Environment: lab
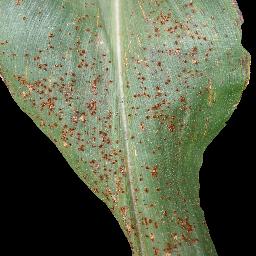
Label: common_rust